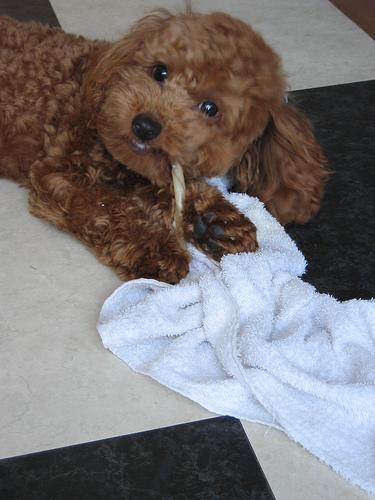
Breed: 2925-n000114-toy_poodle